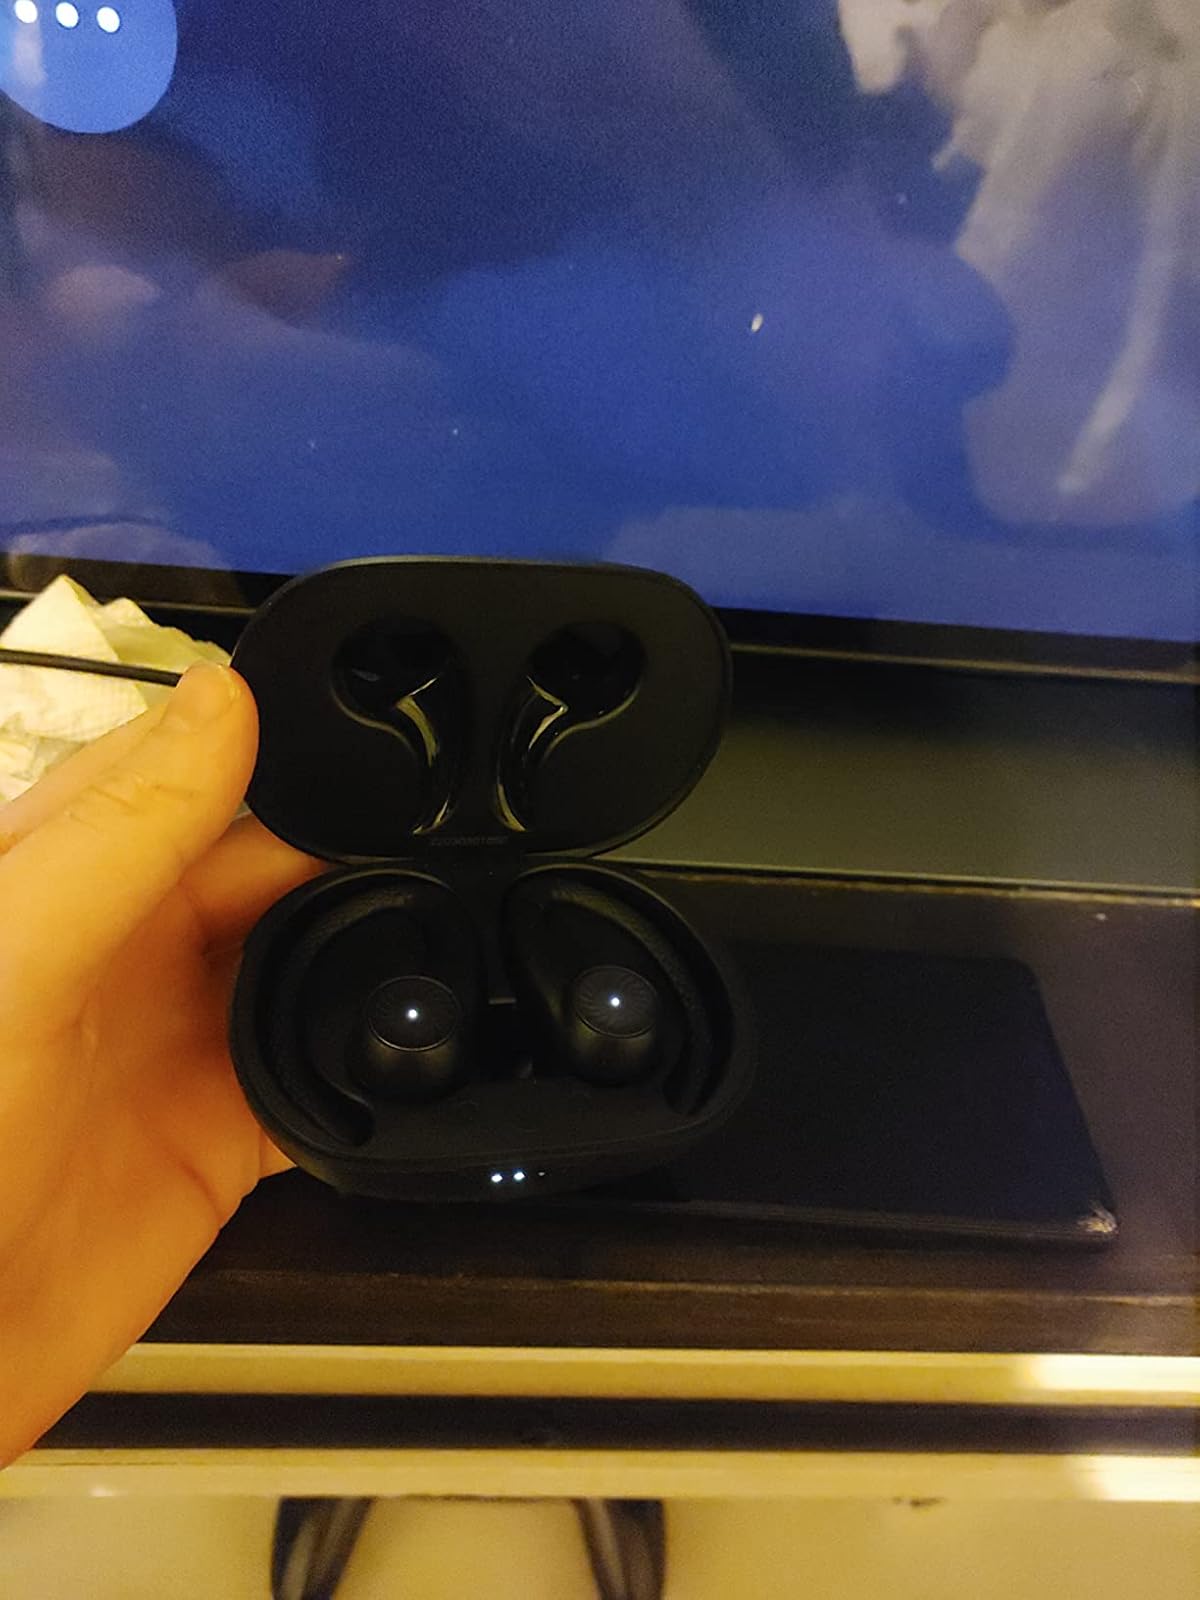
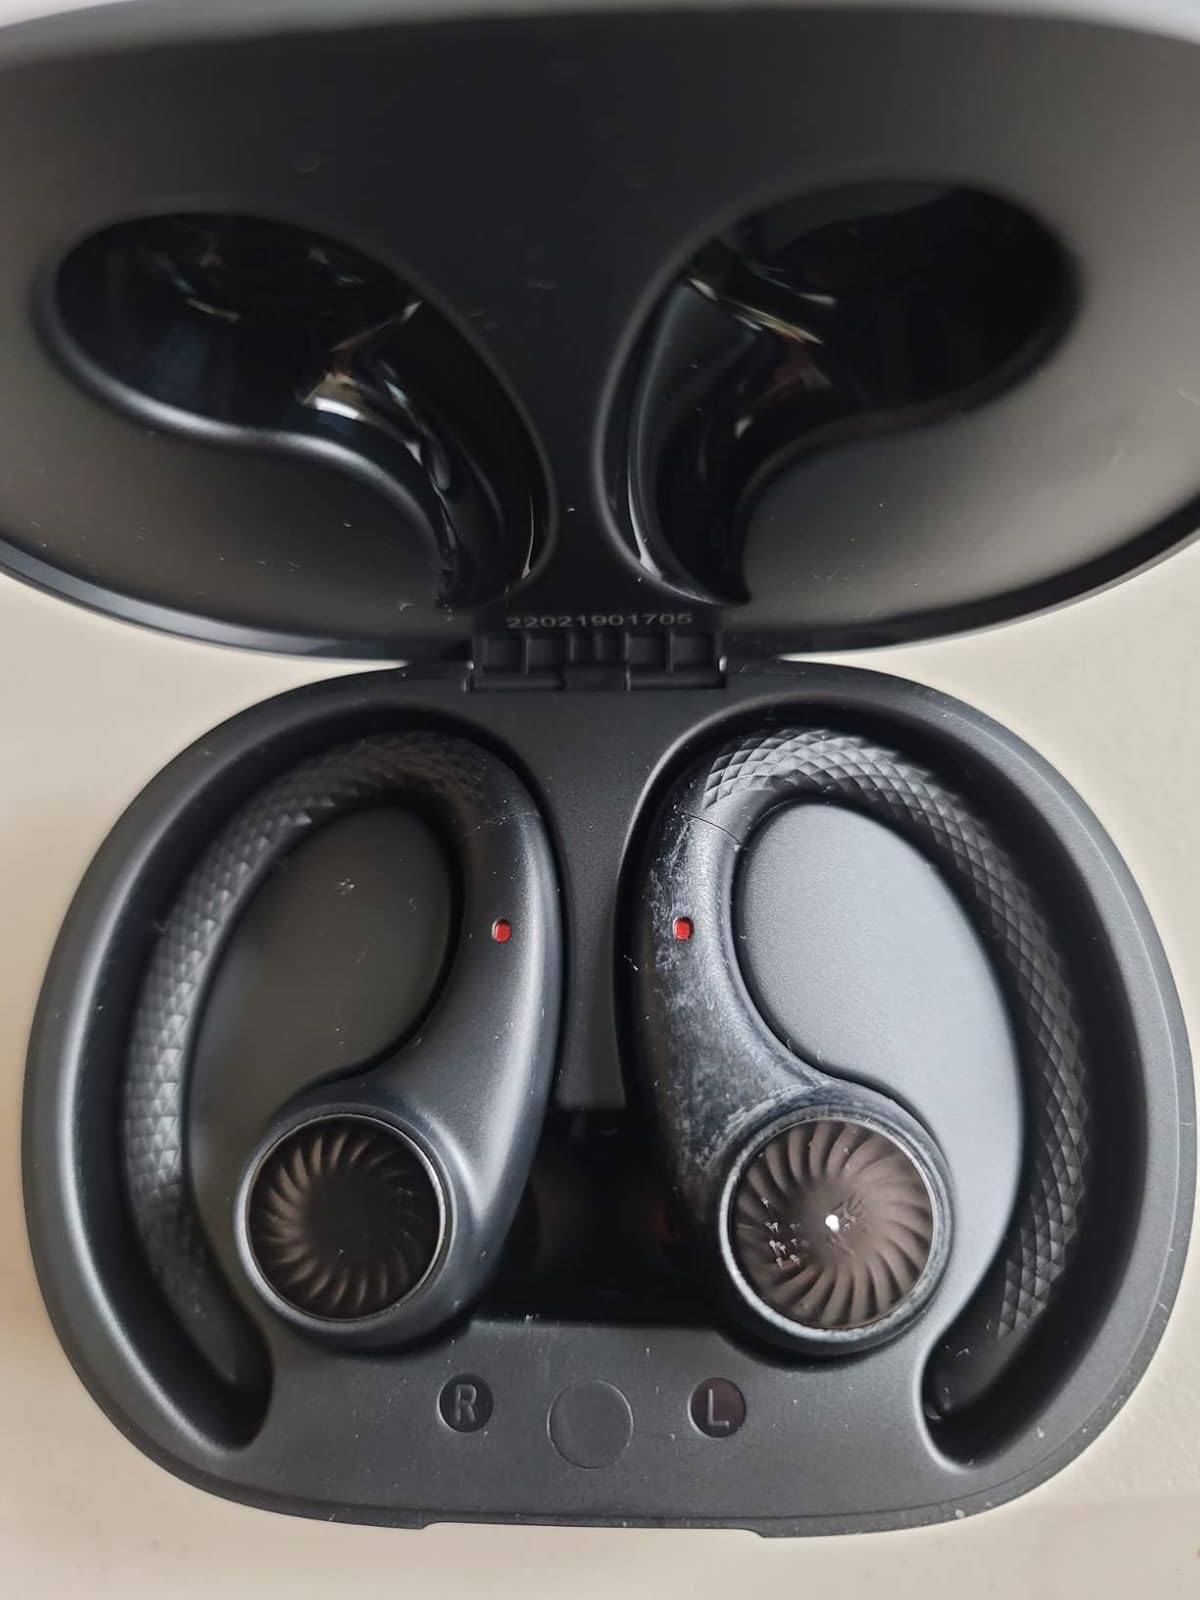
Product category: earbuds
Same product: yes